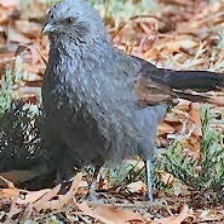
Species: APOSTLEBIRD
Scientific name: STRUTHIDEA CINEREA